Waikato County

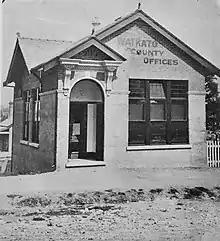
Waikato County Offices about 1910

Waikato County was one of the counties of New Zealand on the North Island. Under the Local Government (Waikato Region) Reorganisation Order of 1989, nearly all of the county was merged with the boroughs of Huntly, Ngāruawāhia, most of Raglan County Council, and a small part of Waipa County Council, to form Waikato District Council.